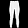
Label: Trouser